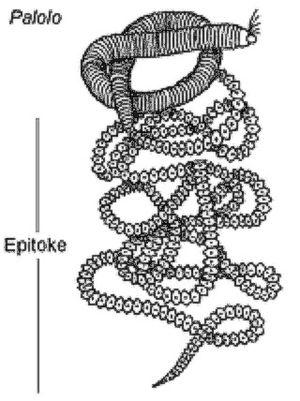
Le ver palolo est une espèce d'invertébré de la famille des Eunicidae. Il vit dans les récifs coralliens tropicaux. Les adultes mesurent environ 30 cm de long et ressemblent à des spaghettis.